Crash Holly

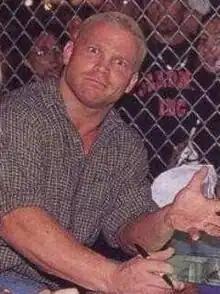
Holly signing autographs

Michael John Lockwood (August 25, 1971 – November 6, 2003) was an American professional wrestler. He was best known for his appearances with the World Wrestling Federation (WWF) / World Wrestling Entertainment (WWE) from 1999 to 2003 under the ring names Crash Holly or simply Crash.